Division of Rankin

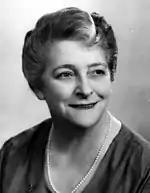
Dame Annabelle Rankin, the division's namesake

The division was created in 1984 and is named after Dame Annabelle Rankin, the first Queensland woman elected to the Senate. Rankin served as a government minister under four successive prime ministers in the 1960s and 1970s, before she was appointed High Commissioner of Australia to New Zealand, becoming the first woman to head an Australian mission overseas.